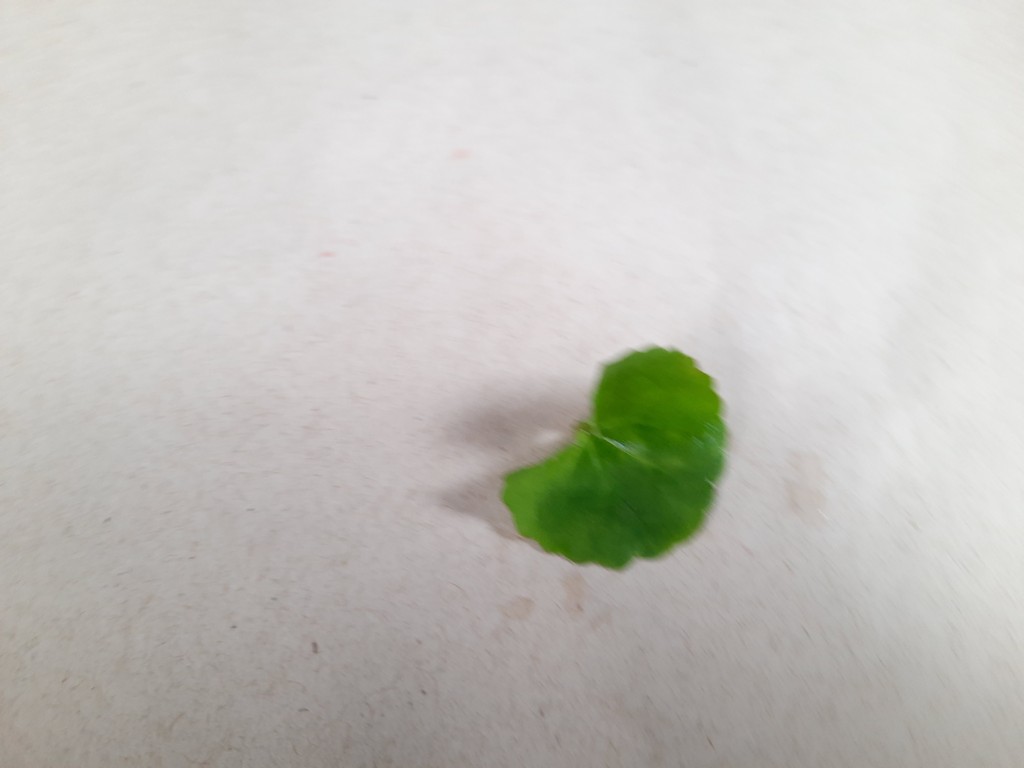
Label: Healthy